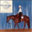
Label: horse